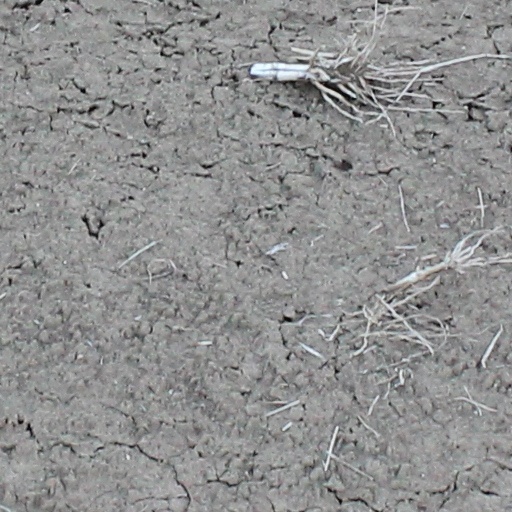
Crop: wheat